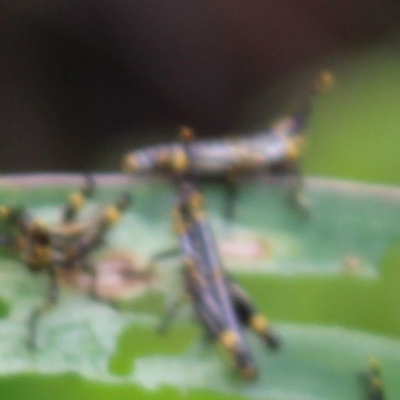
Crop: Maize
Condition: grasshoper